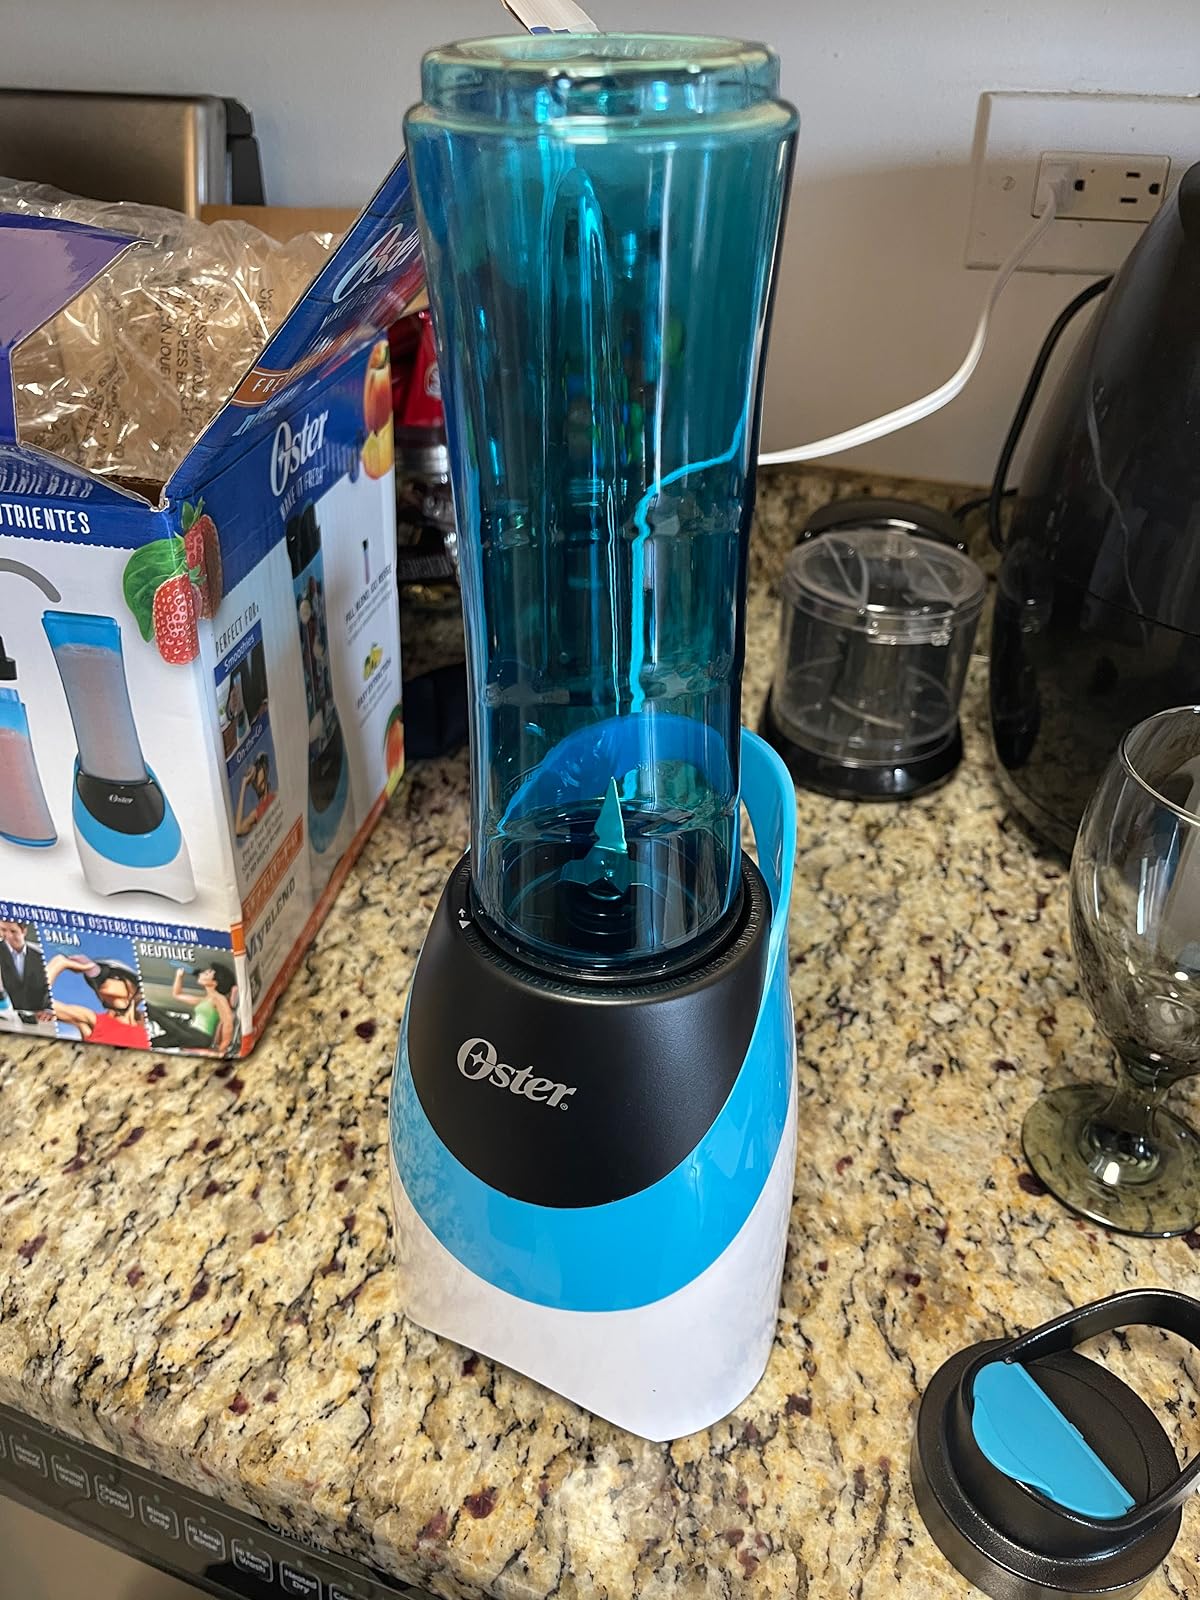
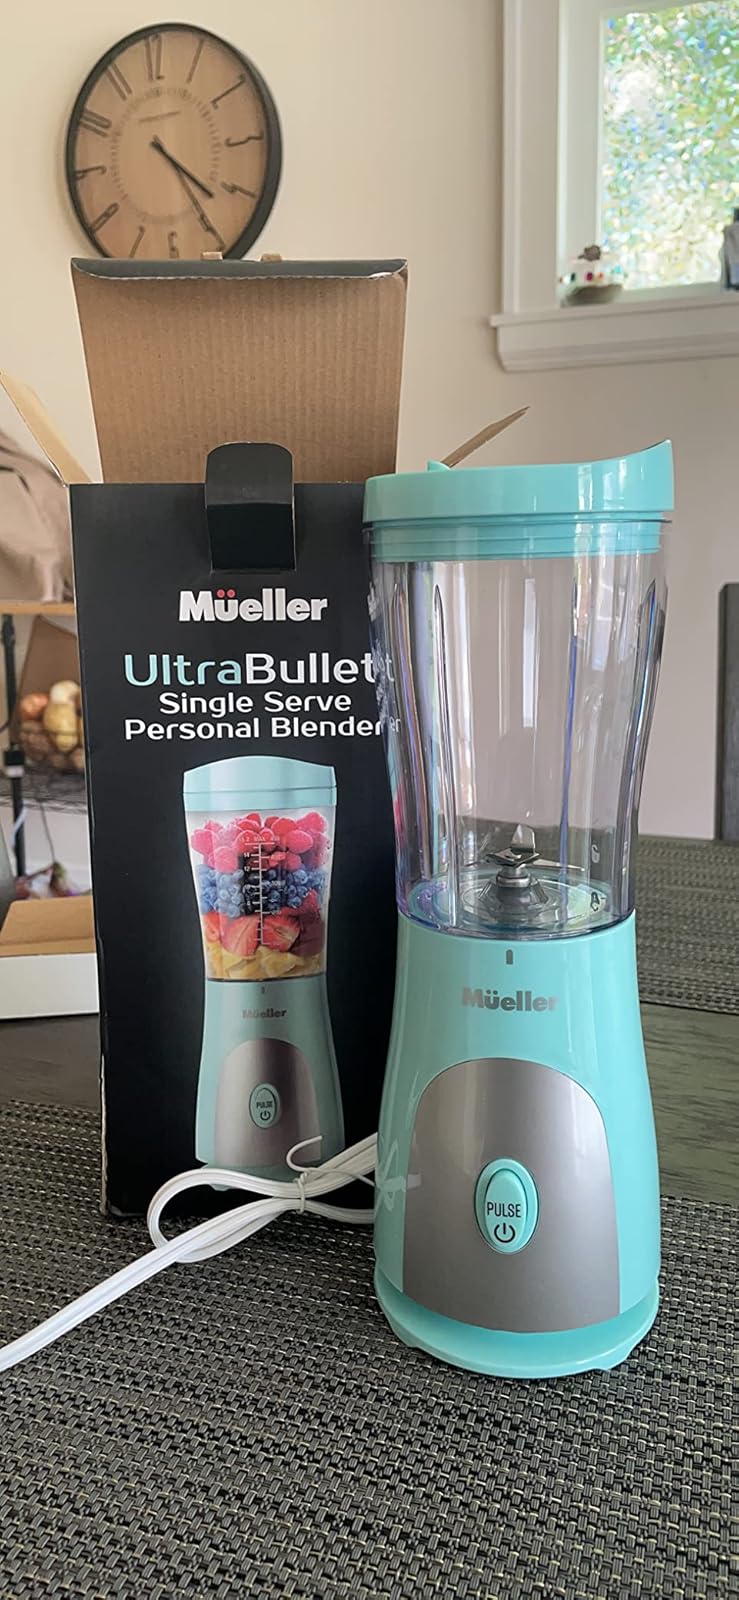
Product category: items_blender
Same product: no